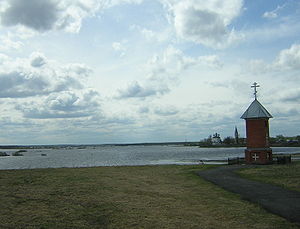
Uvod
Uvod er en flod i Ivanovo oblast i Rusland. Den er en venstre biflod til Kljazma, med en længde på 185 km og et afvandingsareal på 3.770 km². Uvod er frosset til fra november til forårsflommen i april. Byerne Ivanovo og Kokhma ligger langs Uvod.